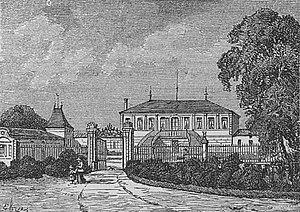
Illustration du Château La Lagune dans l'ouvrage Bordeaux et ses vins (6ème édition) de Charles Cocks et Edouard Féret publié en 1893
Le château La Lagune est un domaine viticole de 80 hectares situé à Ludon-Médoc en Gironde. Situé en AOC haut-médoc, il est classé troisième grand cru dans la classification officielle des vins de Bordeaux de 1855.